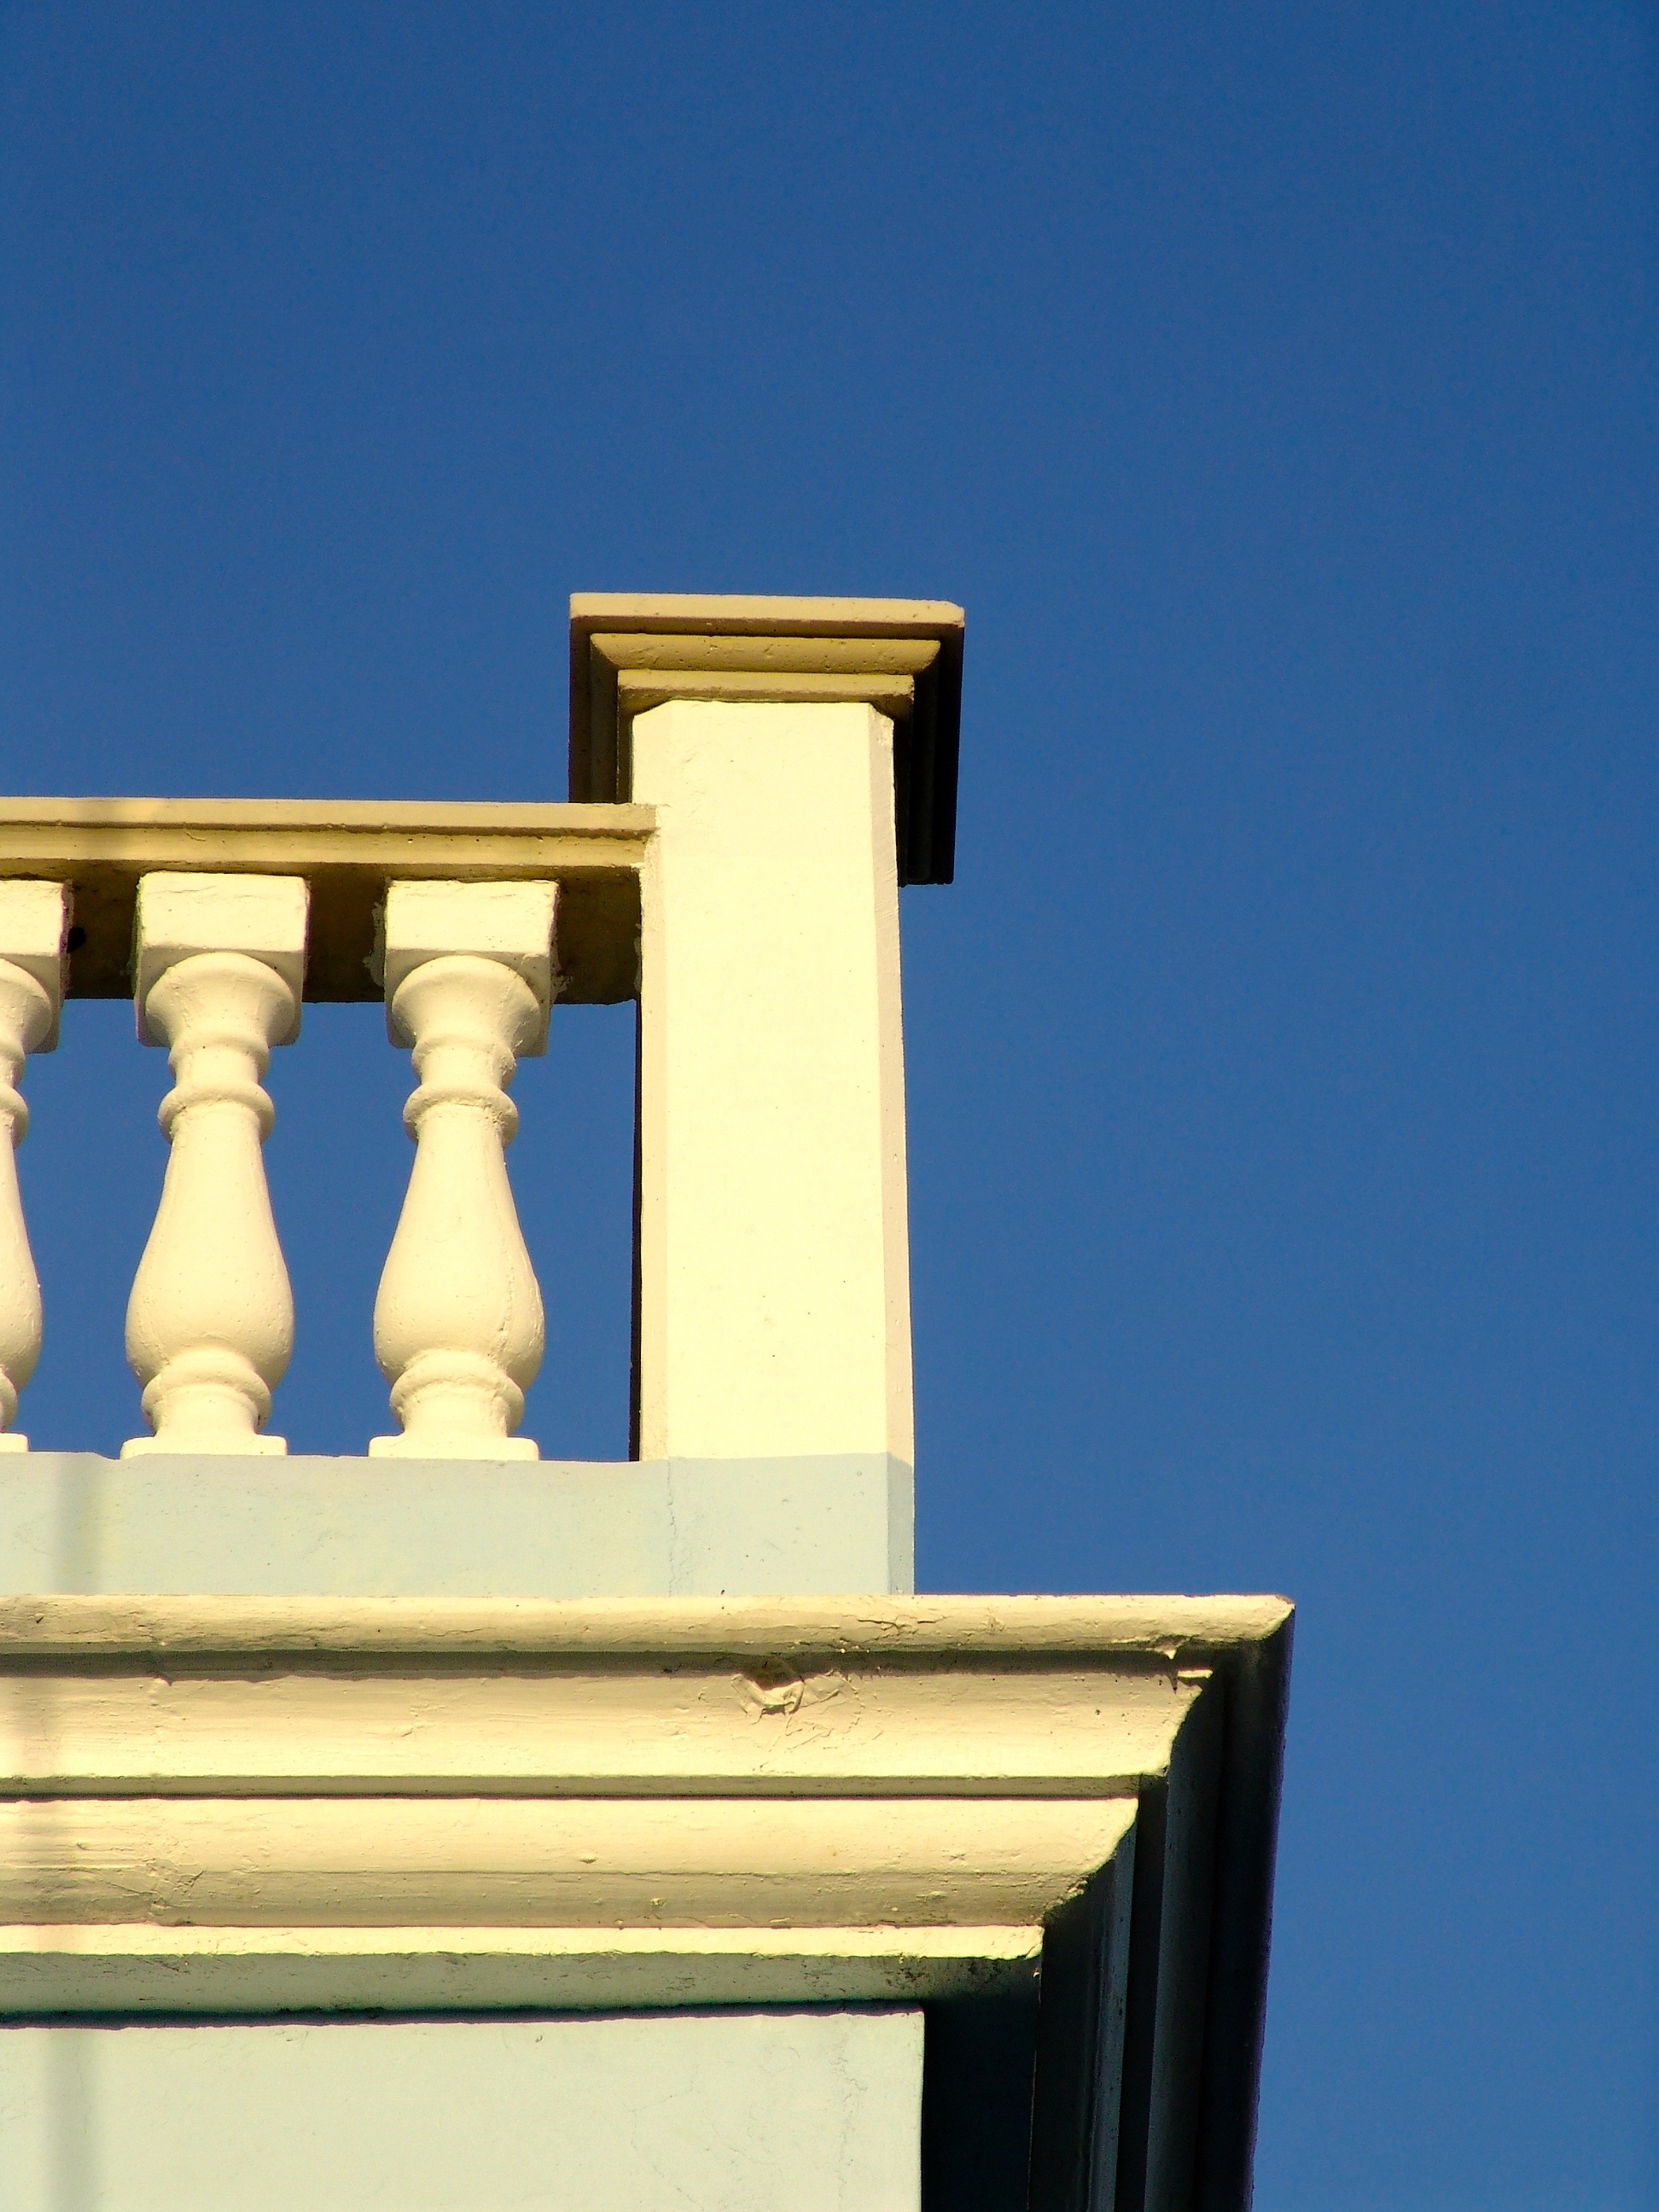
structure, wall, balcony, statue, column, blue, lighting, balustrade, baluster